Ralph Okerlund

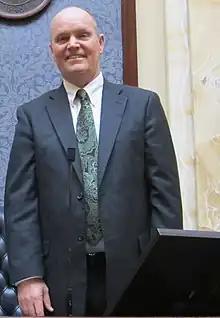
Okerlund in 2013

Ralph Ole Okerlund (July 28, 1952 – October 9, 2024) was an American politician and a Republican member of the Utah State Senate that represented District 24 from 2009 to 2020. He was the Senate's majority leader from January 28, 2013, to 2020.